Georgia Regional Transportation Authority

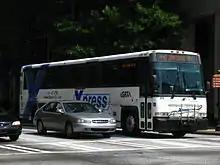
GRTA coach

GRTA operated "Xpress", metropolitan Atlanta's first regional commuter bus system, from its start in 2004 until July 2020, when operations were transferred to the Atlanta-region Transit Link Authority (ATL). As of April 17, 2025, there are 27 "Xpress" routes are in operation. Service operates from roughly 5:30 a.m. to 9:30 p.m. weekdays with most service being rush hours only.